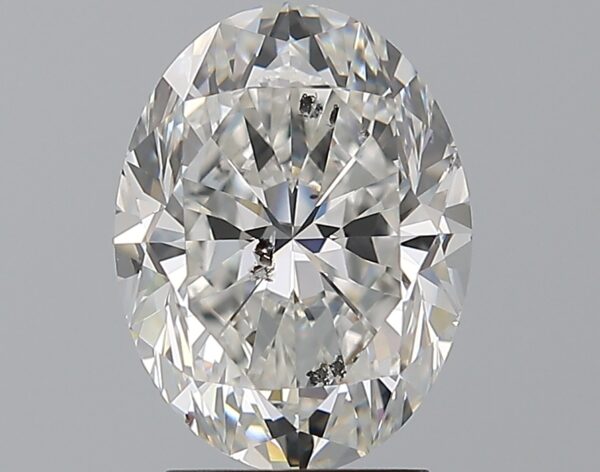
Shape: oval
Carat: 3
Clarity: SI2
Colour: E
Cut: VG
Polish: EX
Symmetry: EX
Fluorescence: SL
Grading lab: IGI
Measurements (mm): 10.61 x 7.99 x 5.27